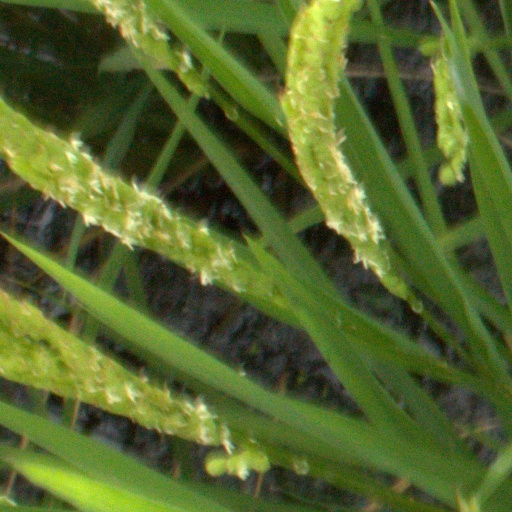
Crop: rice